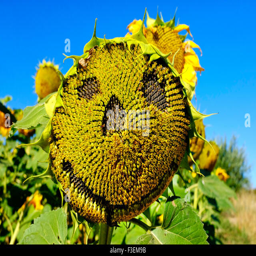
close up shot of a happy face on a sunflower